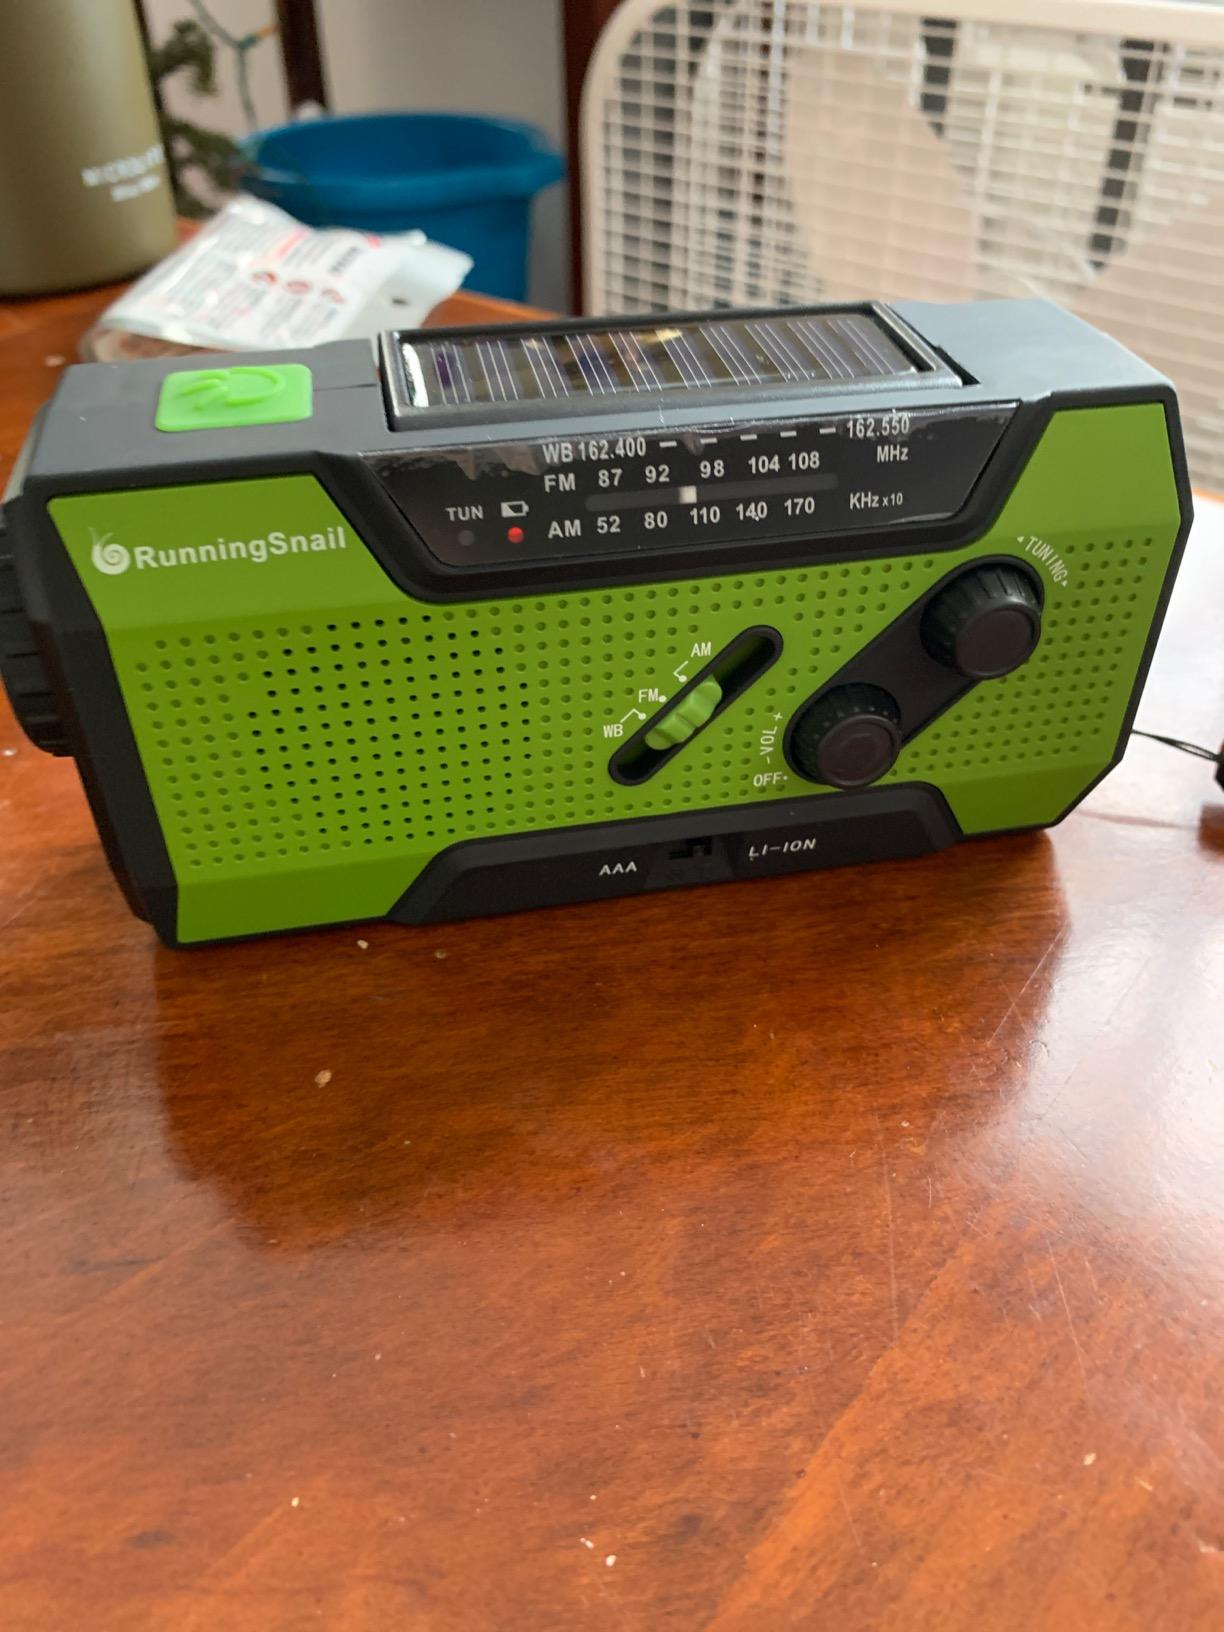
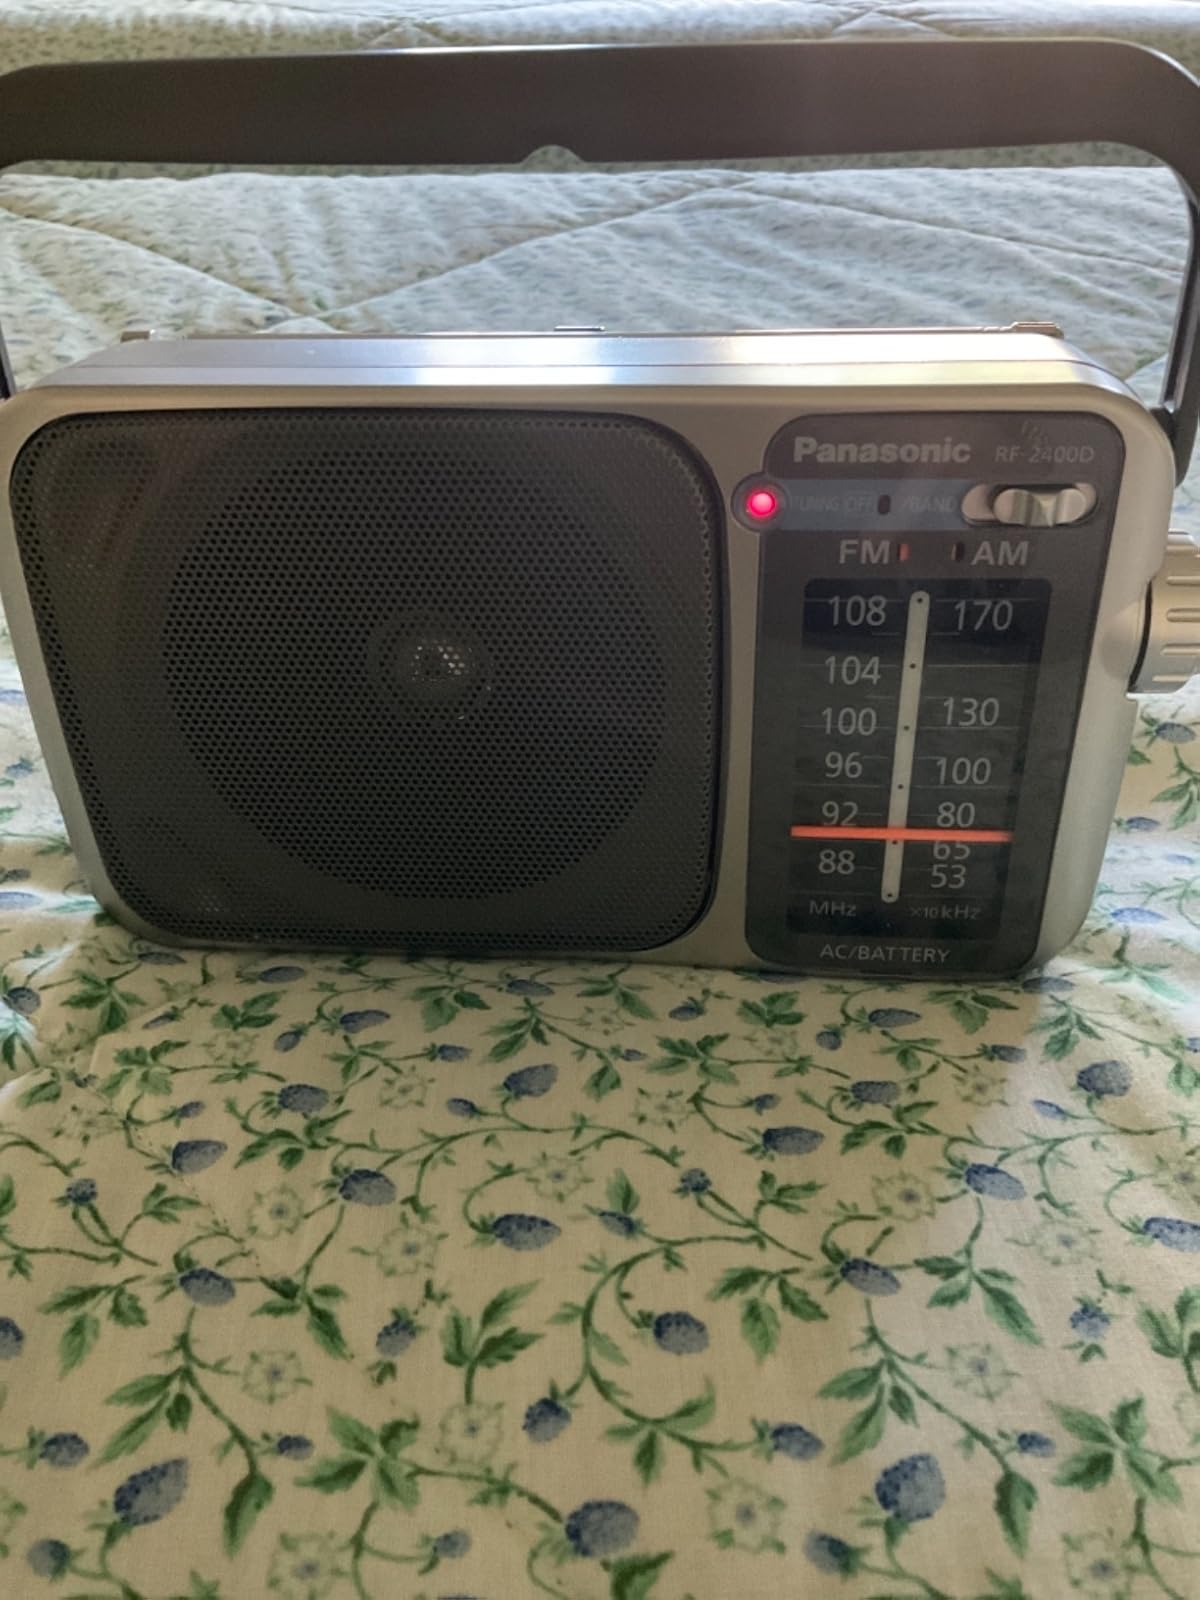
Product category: radio
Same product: no